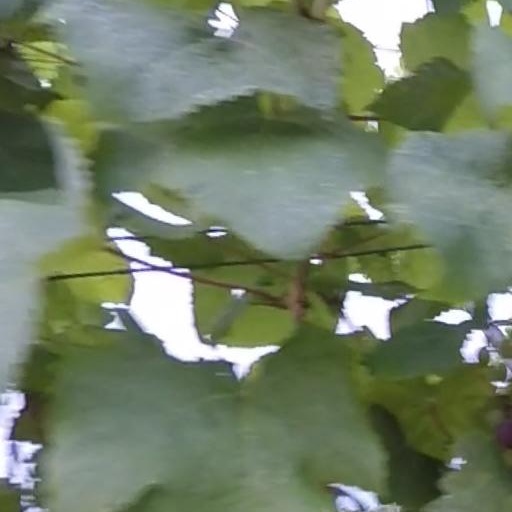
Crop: grape